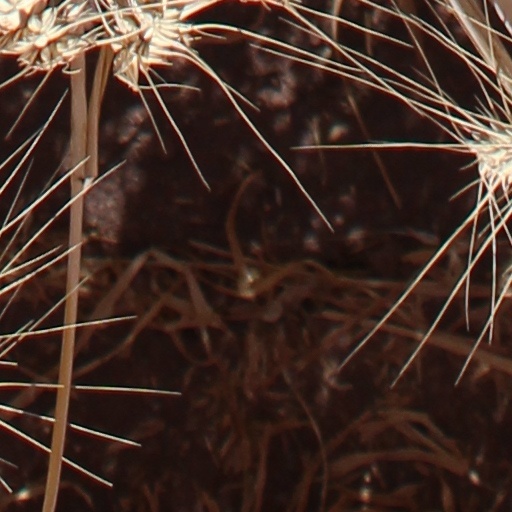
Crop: wheat